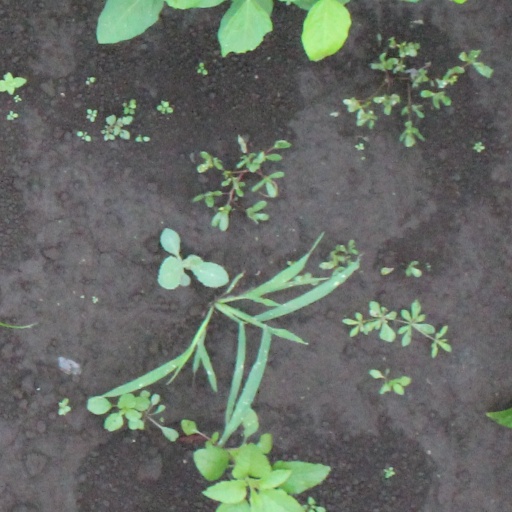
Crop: soybean